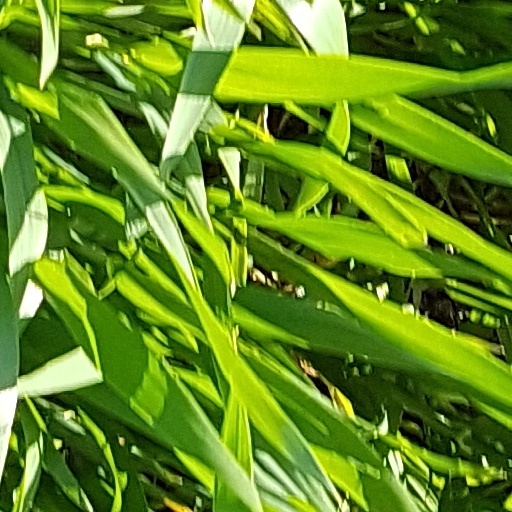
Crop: wheat